Tua Tagovailoa

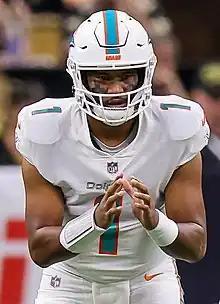
Tagovailoa with the Miami Dolphins in 2021

Tuanigamanuolepola Donny Tagovailoa (born March 2, 1998) is an American professional football quarterback for the Miami Dolphins of the National Football League (NFL). He played college football for the Alabama Crimson Tide and was named the Offensive MVP of the 2018 College Football Playoff National Championship during his freshman season. As a sophomore, Tagovailoa won the Maxwell and Walter Camp awards en route to an appearance in the 2019 National Championship.